Cossacks

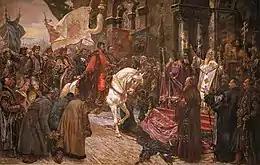
"Bohdan Khmelnytsky's entry to Kyiv" by Mykola Ivasyuk, end of the 19th century

The Zaporozhian Cossacks lived on the Pontic–Caspian steppe below the Dnieper Rapids (Ukrainian: "za porohamy"), also known as the Wild Fields. The group became well known, and its numbers increased greatly between the 15th and 17th centuries. The Zaporozhian Cossacks played an important role in European geopolitics, participating in a series of conflicts and alliances with the Polish–Lithuanian Commonwealth, Russia, and the Ottoman Empire. The Zaporozhians gained a reputation for their raids against the Ottoman Empire and its vassals, although they also sometimes plundered other neighbors. Their actions increased tension along the southern border of the Polish–Lithuanian Commonwealth. Low-level warfare took place in those territories for most of the period of the Commonwealth (1569–1795).